Energy drink

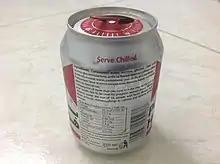
A health warning on a can of the Austrian Power Horse energy drink: "Consumption of more than two cans in a day may be harmful to your health. Not to be used for pregnant women, breast feeders, children under the age of 16, people with heart disease, high blood pressure, diabetes, allergy to caffeine, and athletes during exercise."

Energy drinks have the effects caffeine and sugar provide, but there is little or no evidence that the wide variety of other ingredients have any effect. Most of the effects of energy drinks on cognitive performance, such as increased attention and reaction speed, are primarily due to the presence of caffeine. Advertising for energy drinks usually features increased muscle strength and endurance, but there is little evidence to support this in the scientific literature.